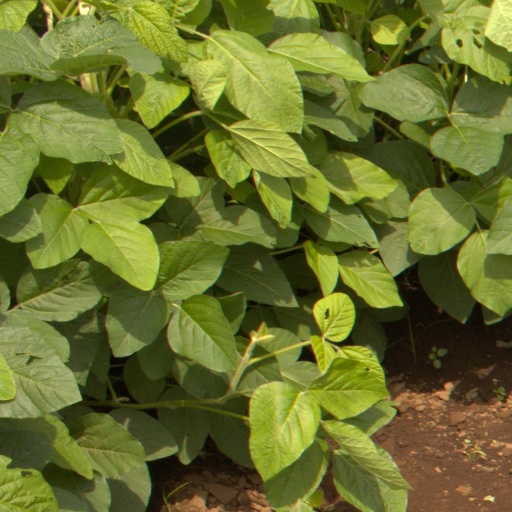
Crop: soybean